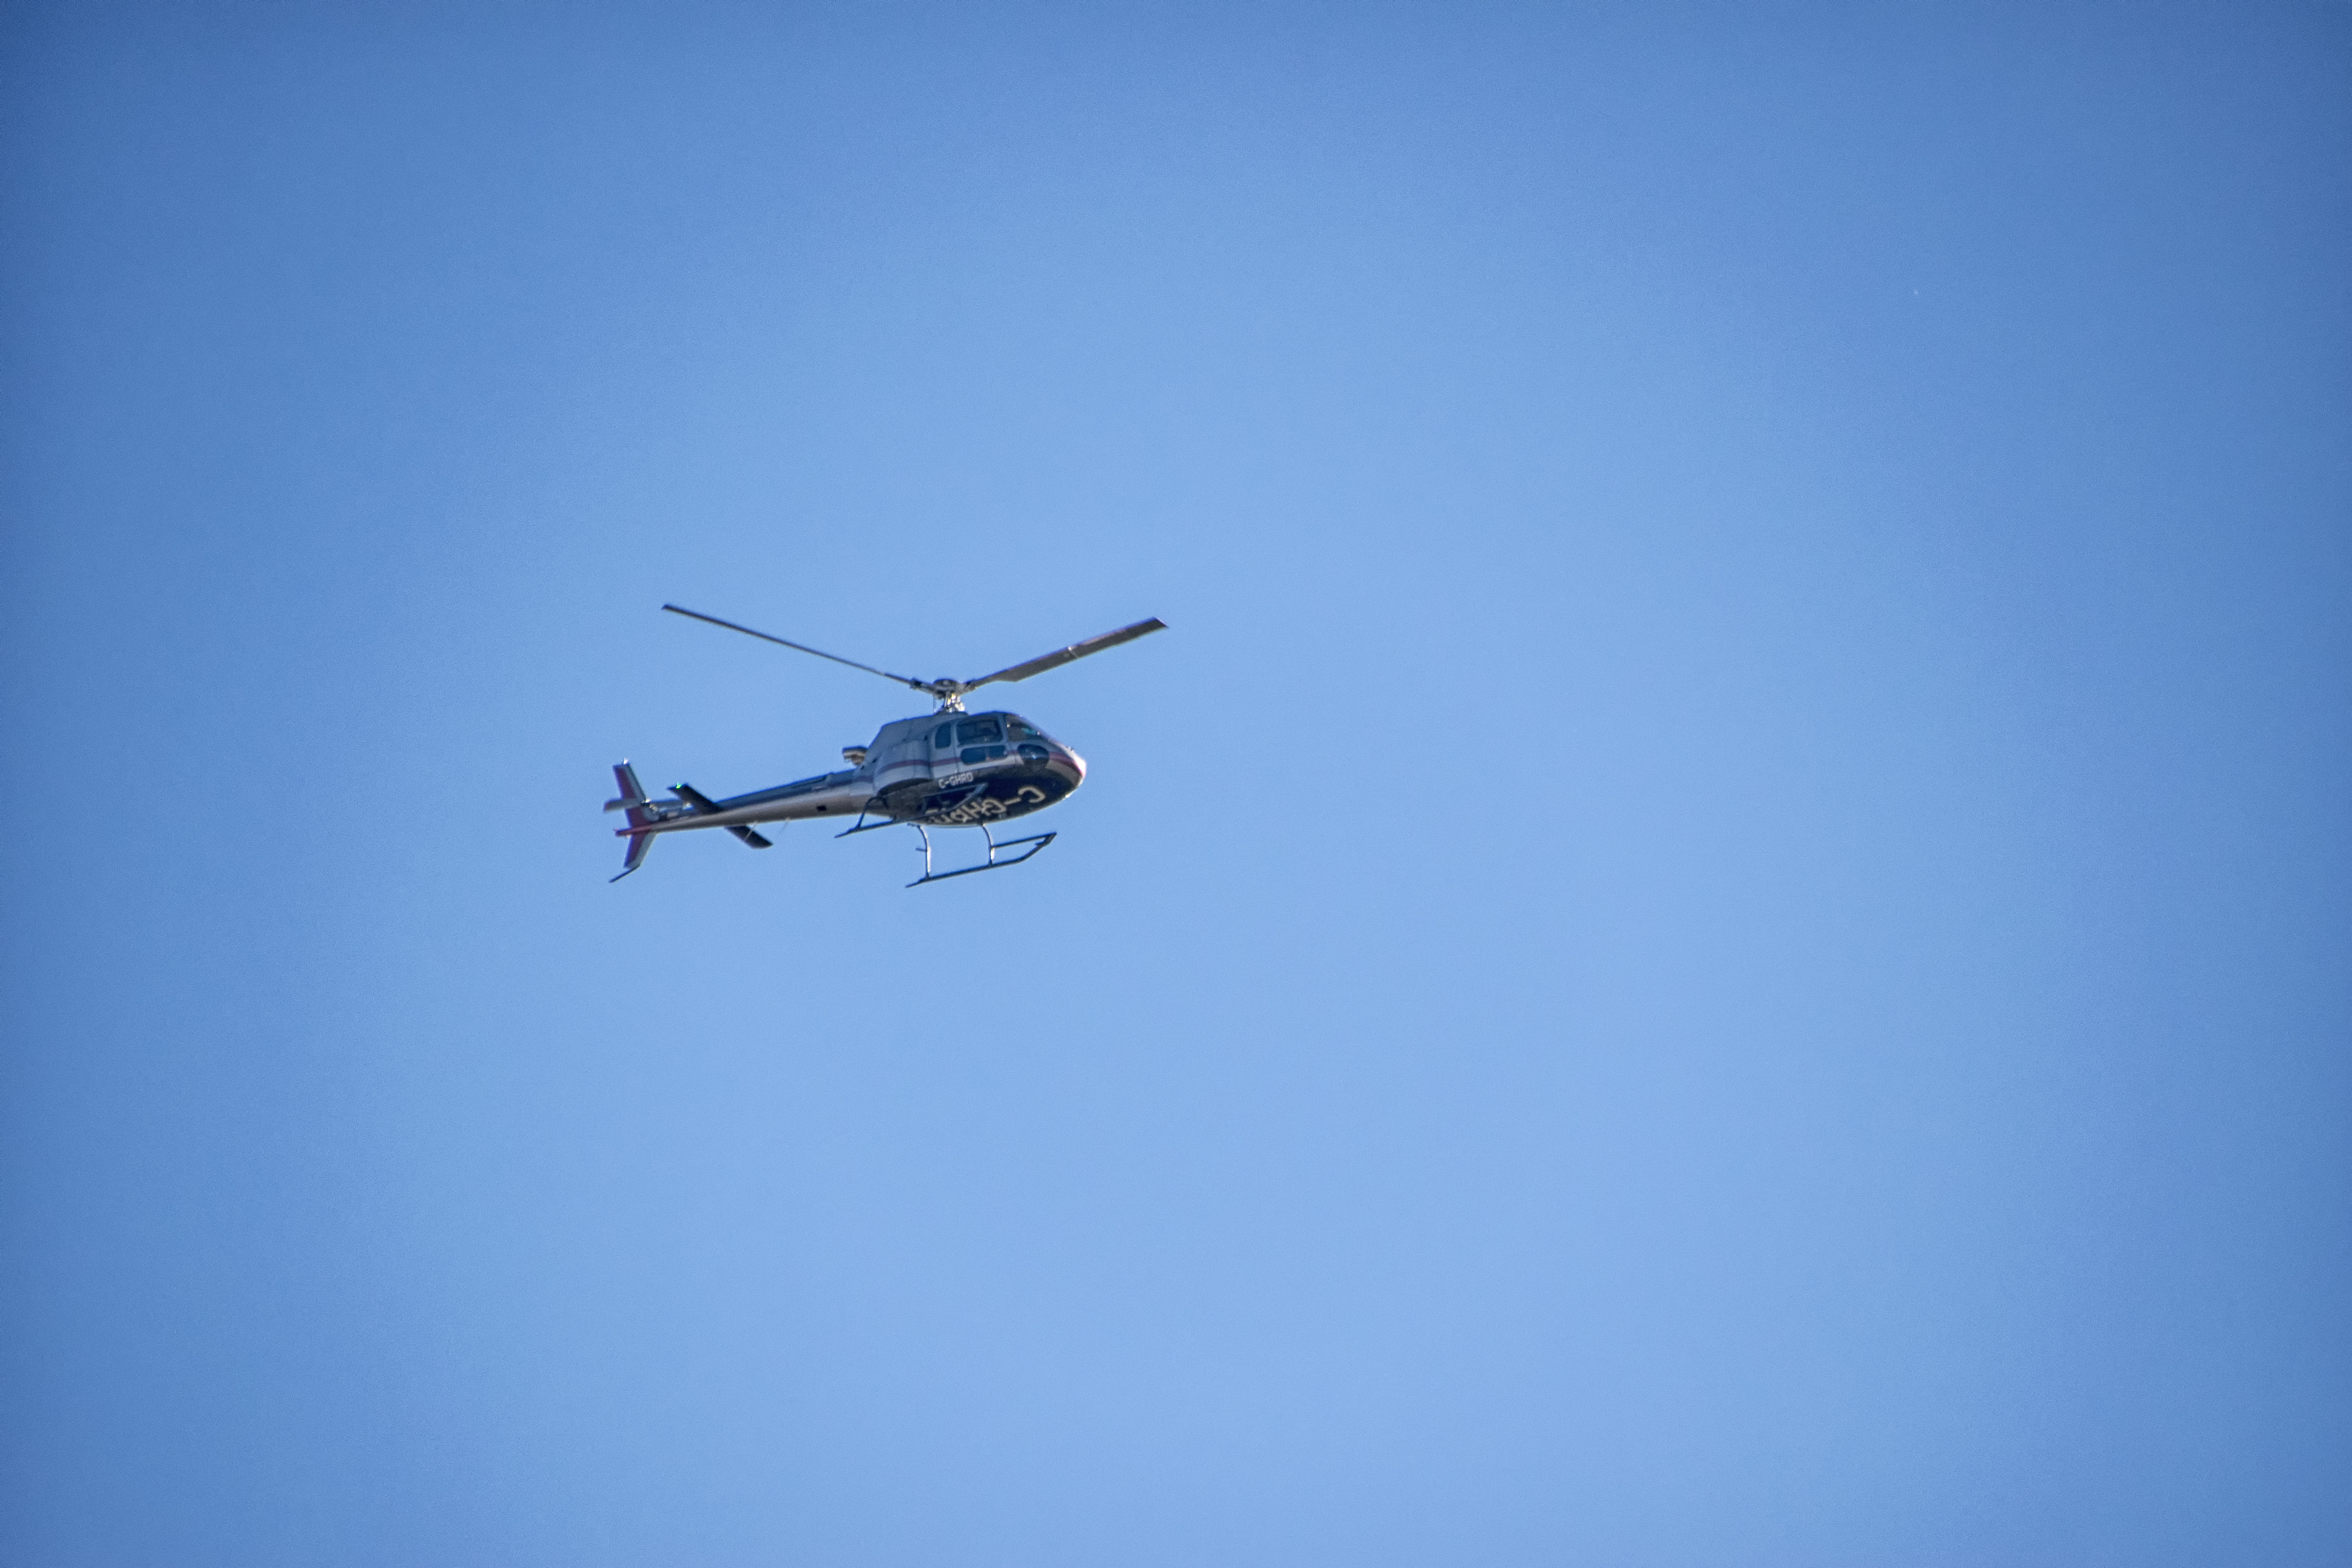
wing, sky, aircraft, vehicle, aviation, flight, blue, helicopter, canada, vehicule, quebec, sherbrooke, rotorcraft, air force, aerobatics, atmosphere of earth, helicopter rotor